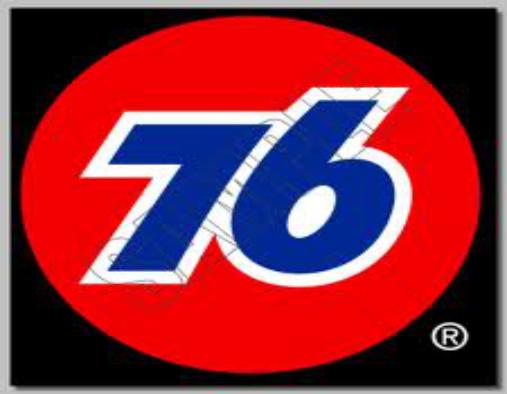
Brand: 76
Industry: Clothes